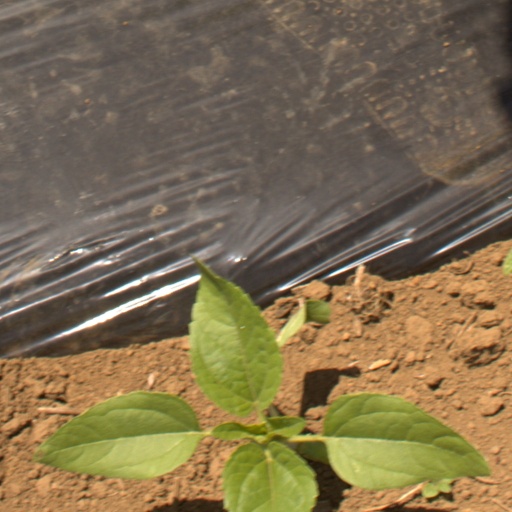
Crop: Jerusalem artichoke